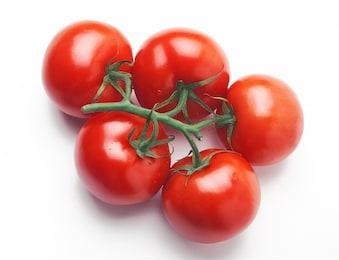
Label: tomato